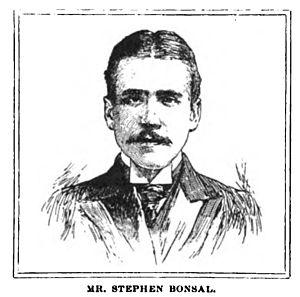
Stephen Bonsal est un journaliste, correspondant de guerre, auteur, diplomate et traducteur américain. Il remporte en 1945, le prix Pulitzer d'Histoire pour son ouvrage intitulé Unfinished Business.